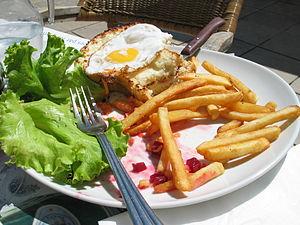
Assiette croque-madame crudités frites.
Un croque-madame ou croquemadame est un sandwich de jambon et fromage, le plus souvent d'emmental, grillé à la poêle, au four ou dans un appareil spécifique, et surmonté d'un œuf au plat.